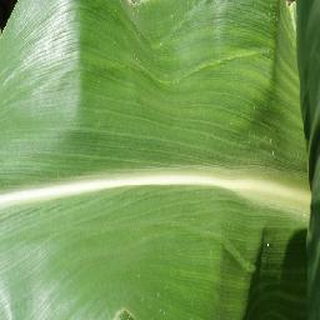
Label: healthy_corn